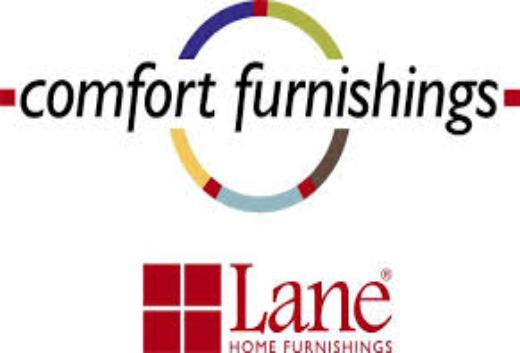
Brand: Lane Furniture
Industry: Necessities